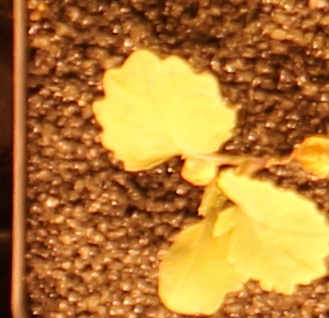
Label: Canola